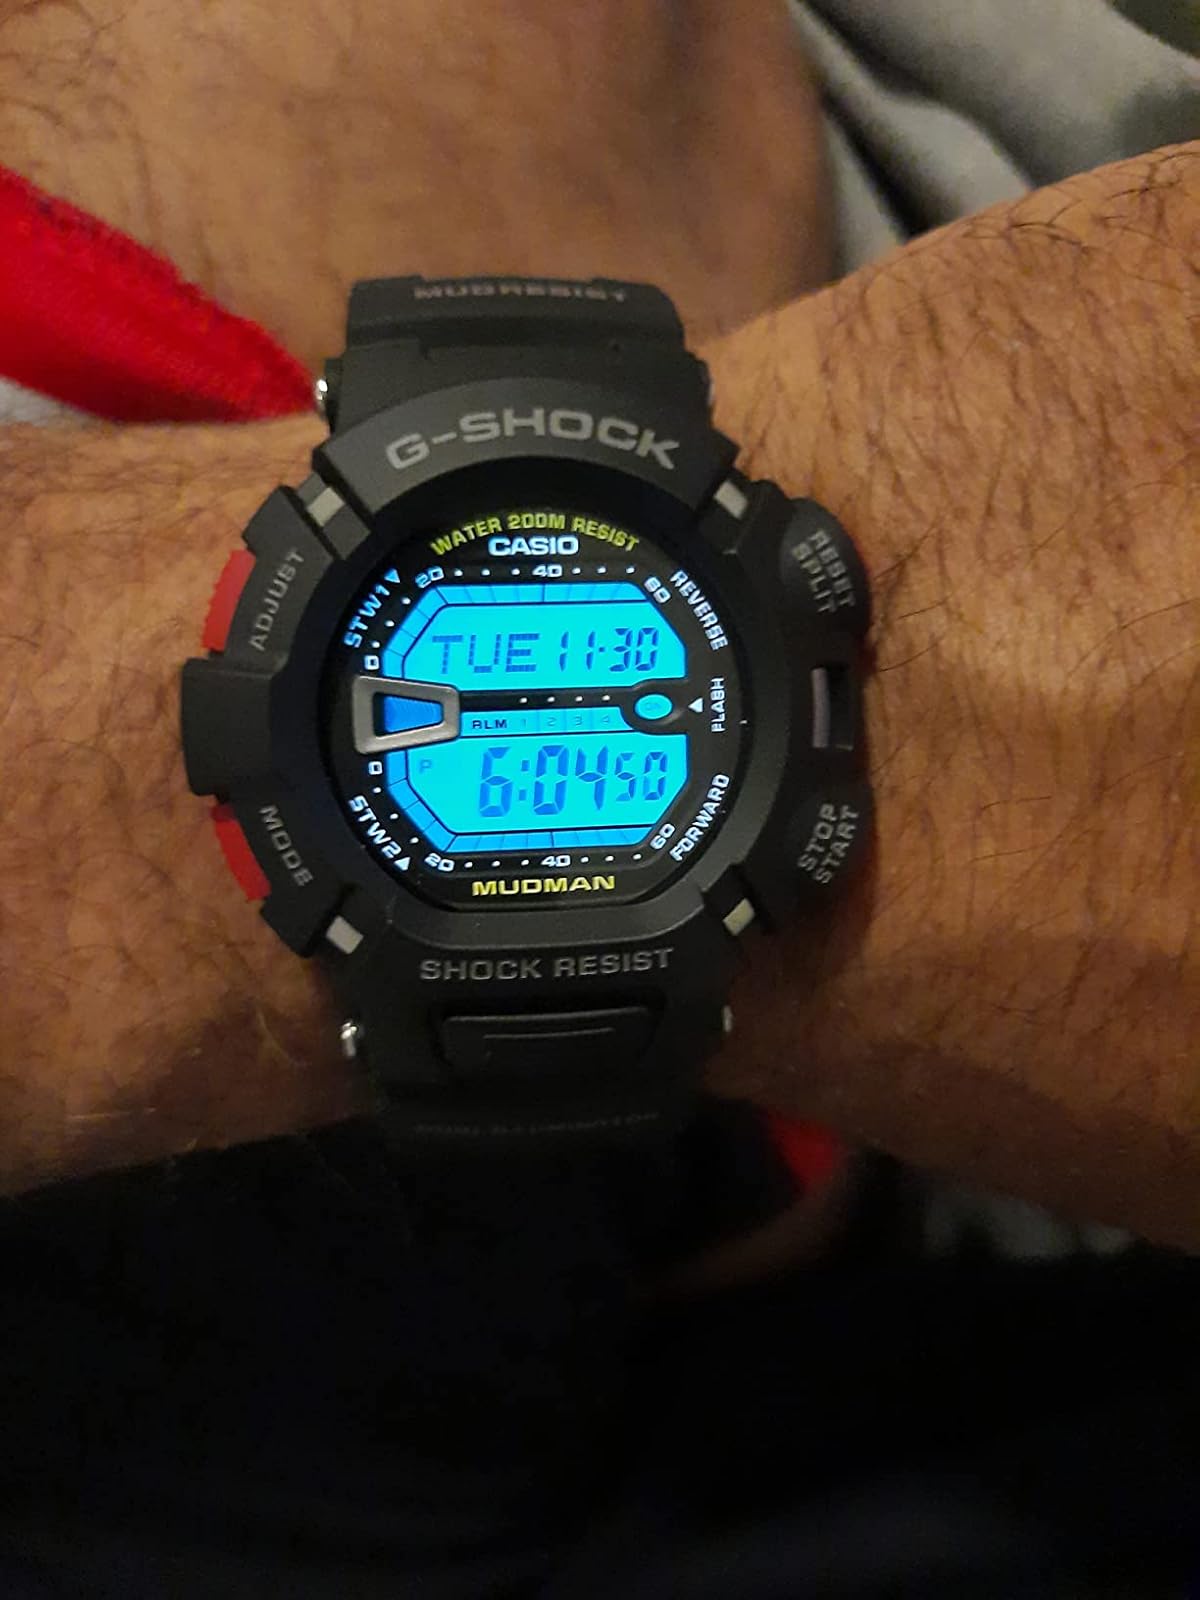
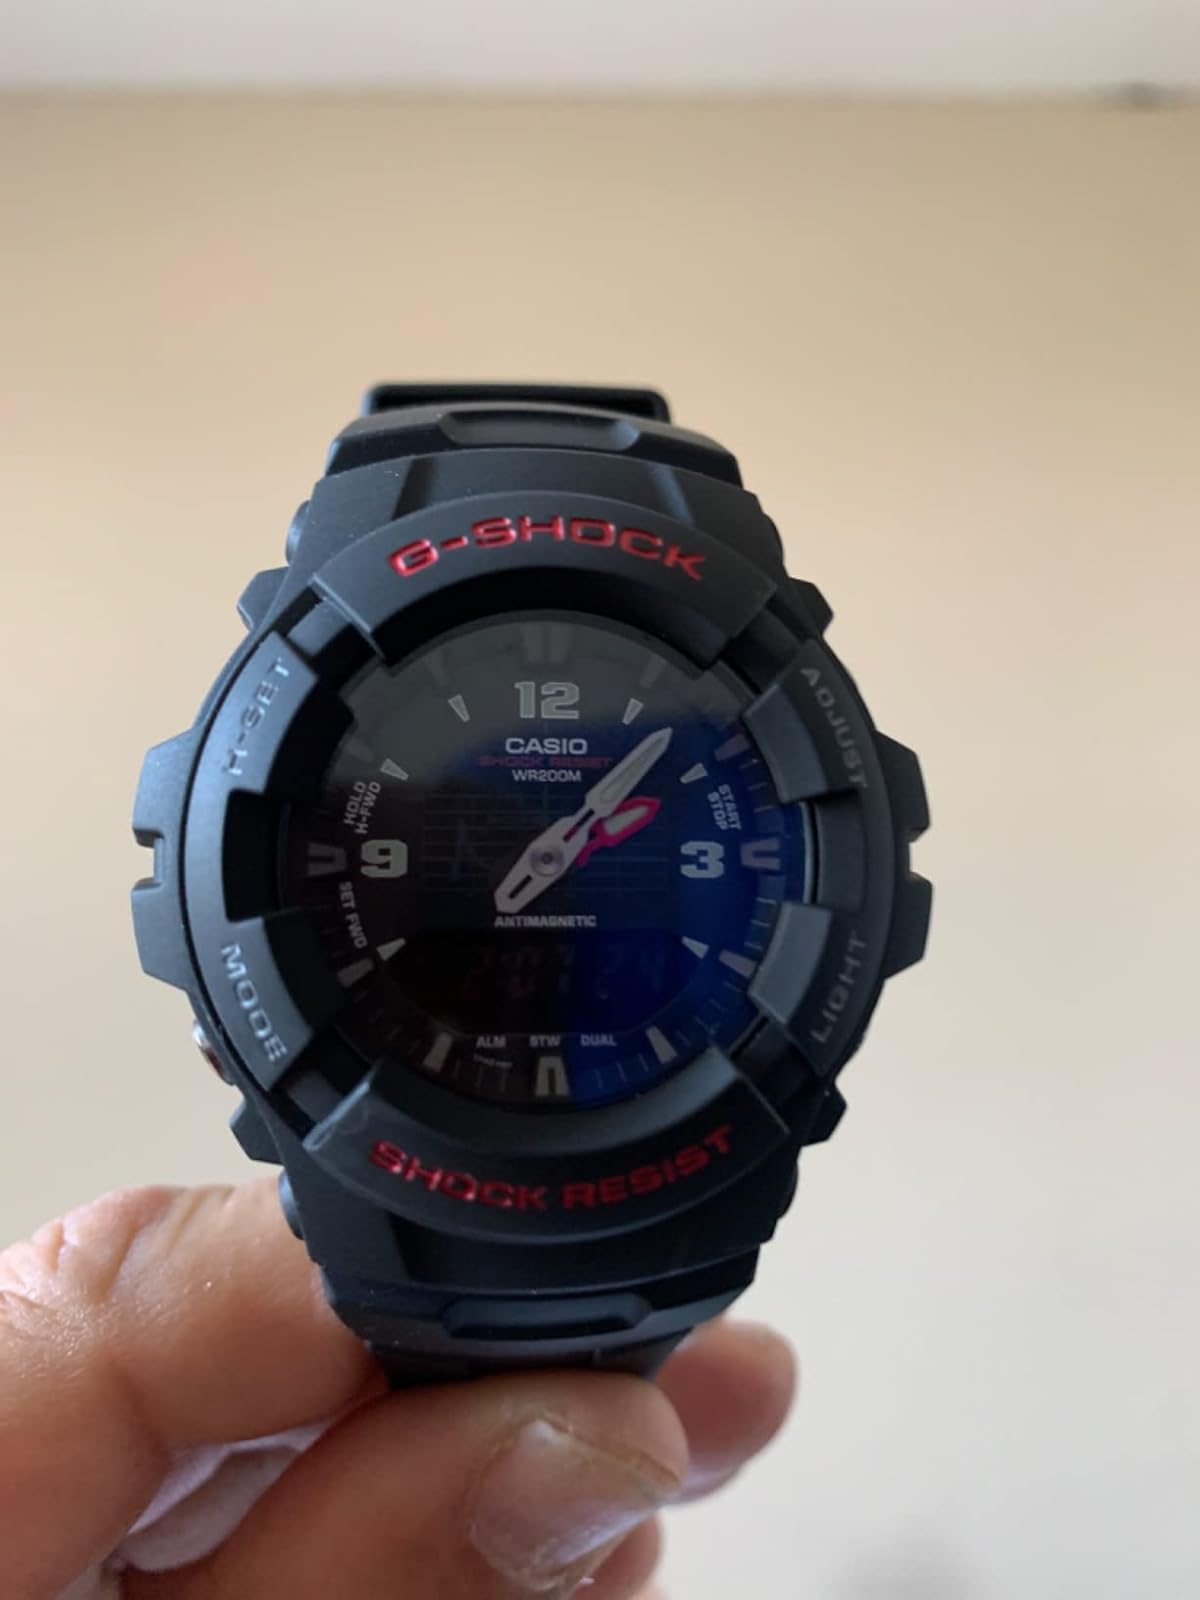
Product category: accessories_watch
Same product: no